Answer in natural language. Considering the relative positions, where is framed monochromatic wall decor painting with respect to dark cave wall decor photo? Choose between the following options: above or below
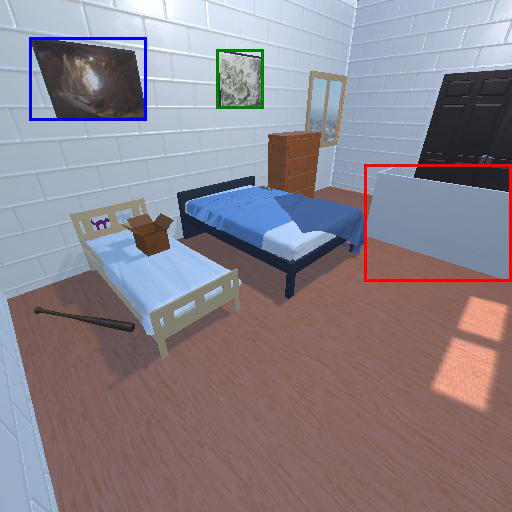
<answer>above</answer>